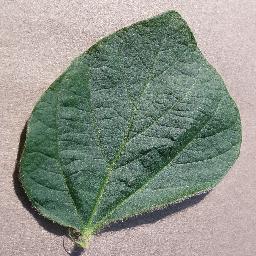
Label: Soybean___healthy